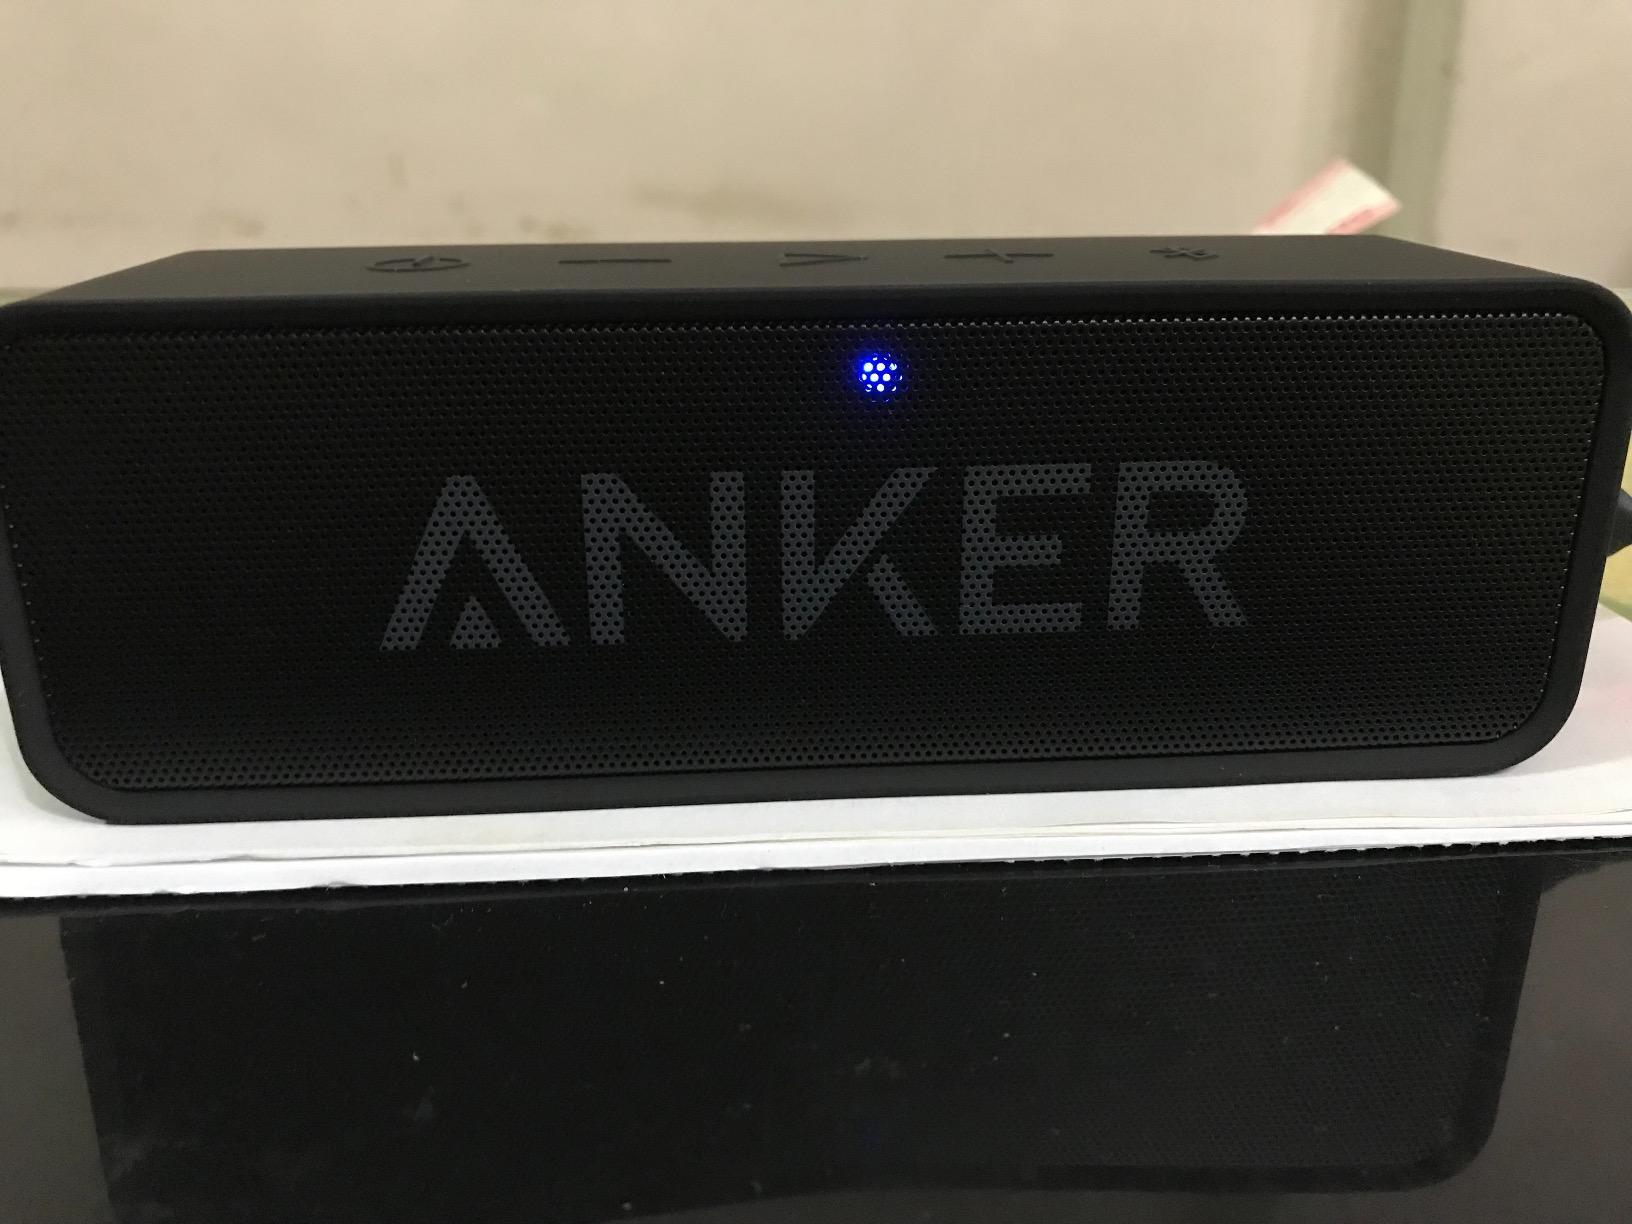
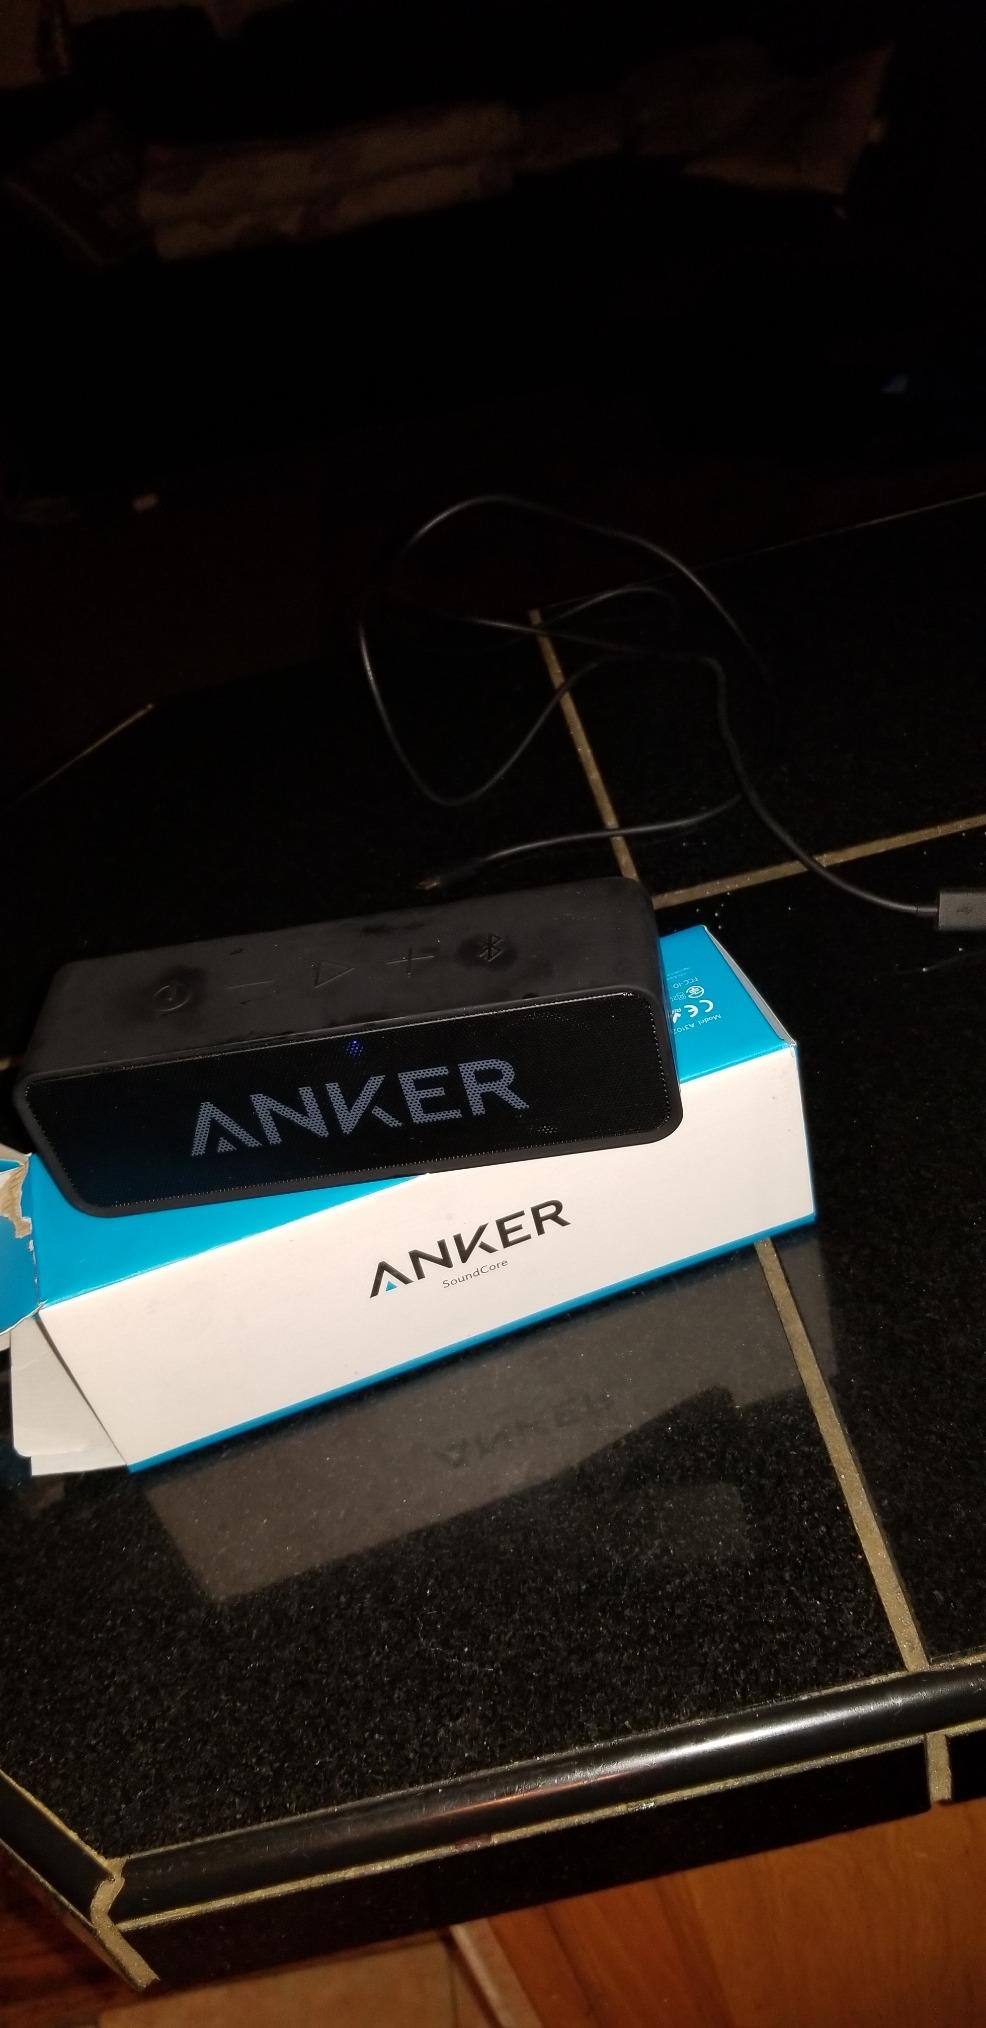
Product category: speaker
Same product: yes